Al-Mansur of Tidore

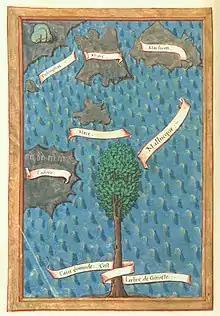
Antonio Pigafetta's map of Tidore and some other Malukan islands in 1521. To the right (west) of Tidore is a clove tree, "kayu gaumedi".

His father Ciri Leliatu is sometimes associated with the first expansion of Tidore's power into the territories inhabited by Papuans. However, an alternative legend dates this to al-Mansur. According to this version, a vassal chief ("Sangaji") in Halmahera encountered an outstanding war chief called Gurabesi in Waigeo, one of the Raja Ampat (Papuan Islands). Enjoined by the "Sangaji", Gurabesi travelled with his men to Tidore where he was cordially greeted by the Sultan and performed outstanding feats in war against Ternate. He received a daughter of al-Mansur, Boki Taebah, in marriage and returned to Waigeo. Ten years later al-Mansur, who wondered what had become of his daughter and wished to expand his small realm, headed an expedition to the east. At Waigeo he reunited with Gurabesi and went with him to the mainland of New Guinea with a large host of men. As the expedition proceeded, local men of prominence were summoned to become officials under the Tidore Sultanate, with titles such as "Sangaji" and "Kimelaha". On his return to Tidore, al-Mansur stopped in Waigeo and made his grandchildren rulers of the Raja Ampat ("Four Kings"): Waigeo, Salawati, Waigama and Misool. There are a few variants of this story. The actual suzerainty of Tidore over the Papuan lands may however belong to a later age. A chief Gurabesi, coming out of Papua and acting on behalf of Sultan Tidore is moreover documented in 1649, suggesting that historical persons and events might have been mixed up by the legend.